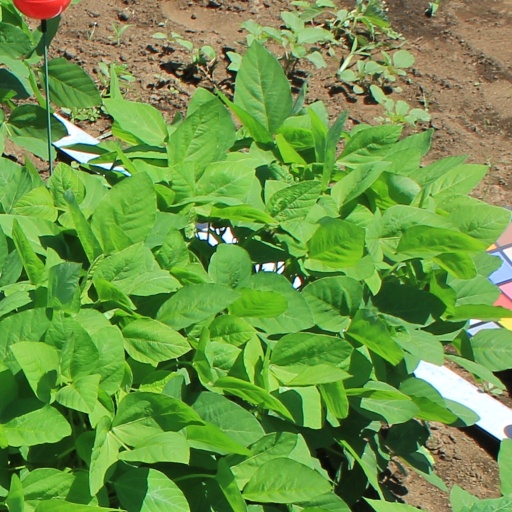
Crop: soybean